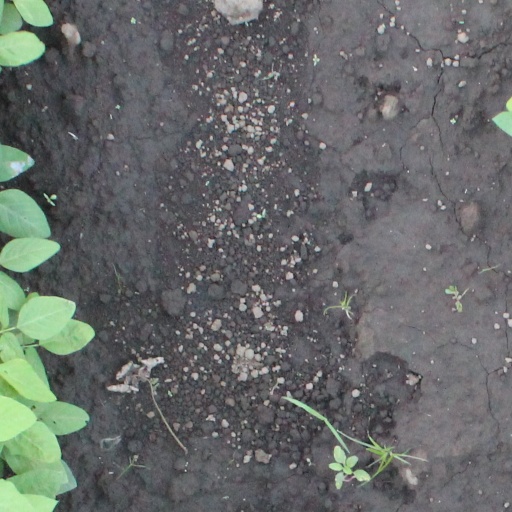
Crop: soybean